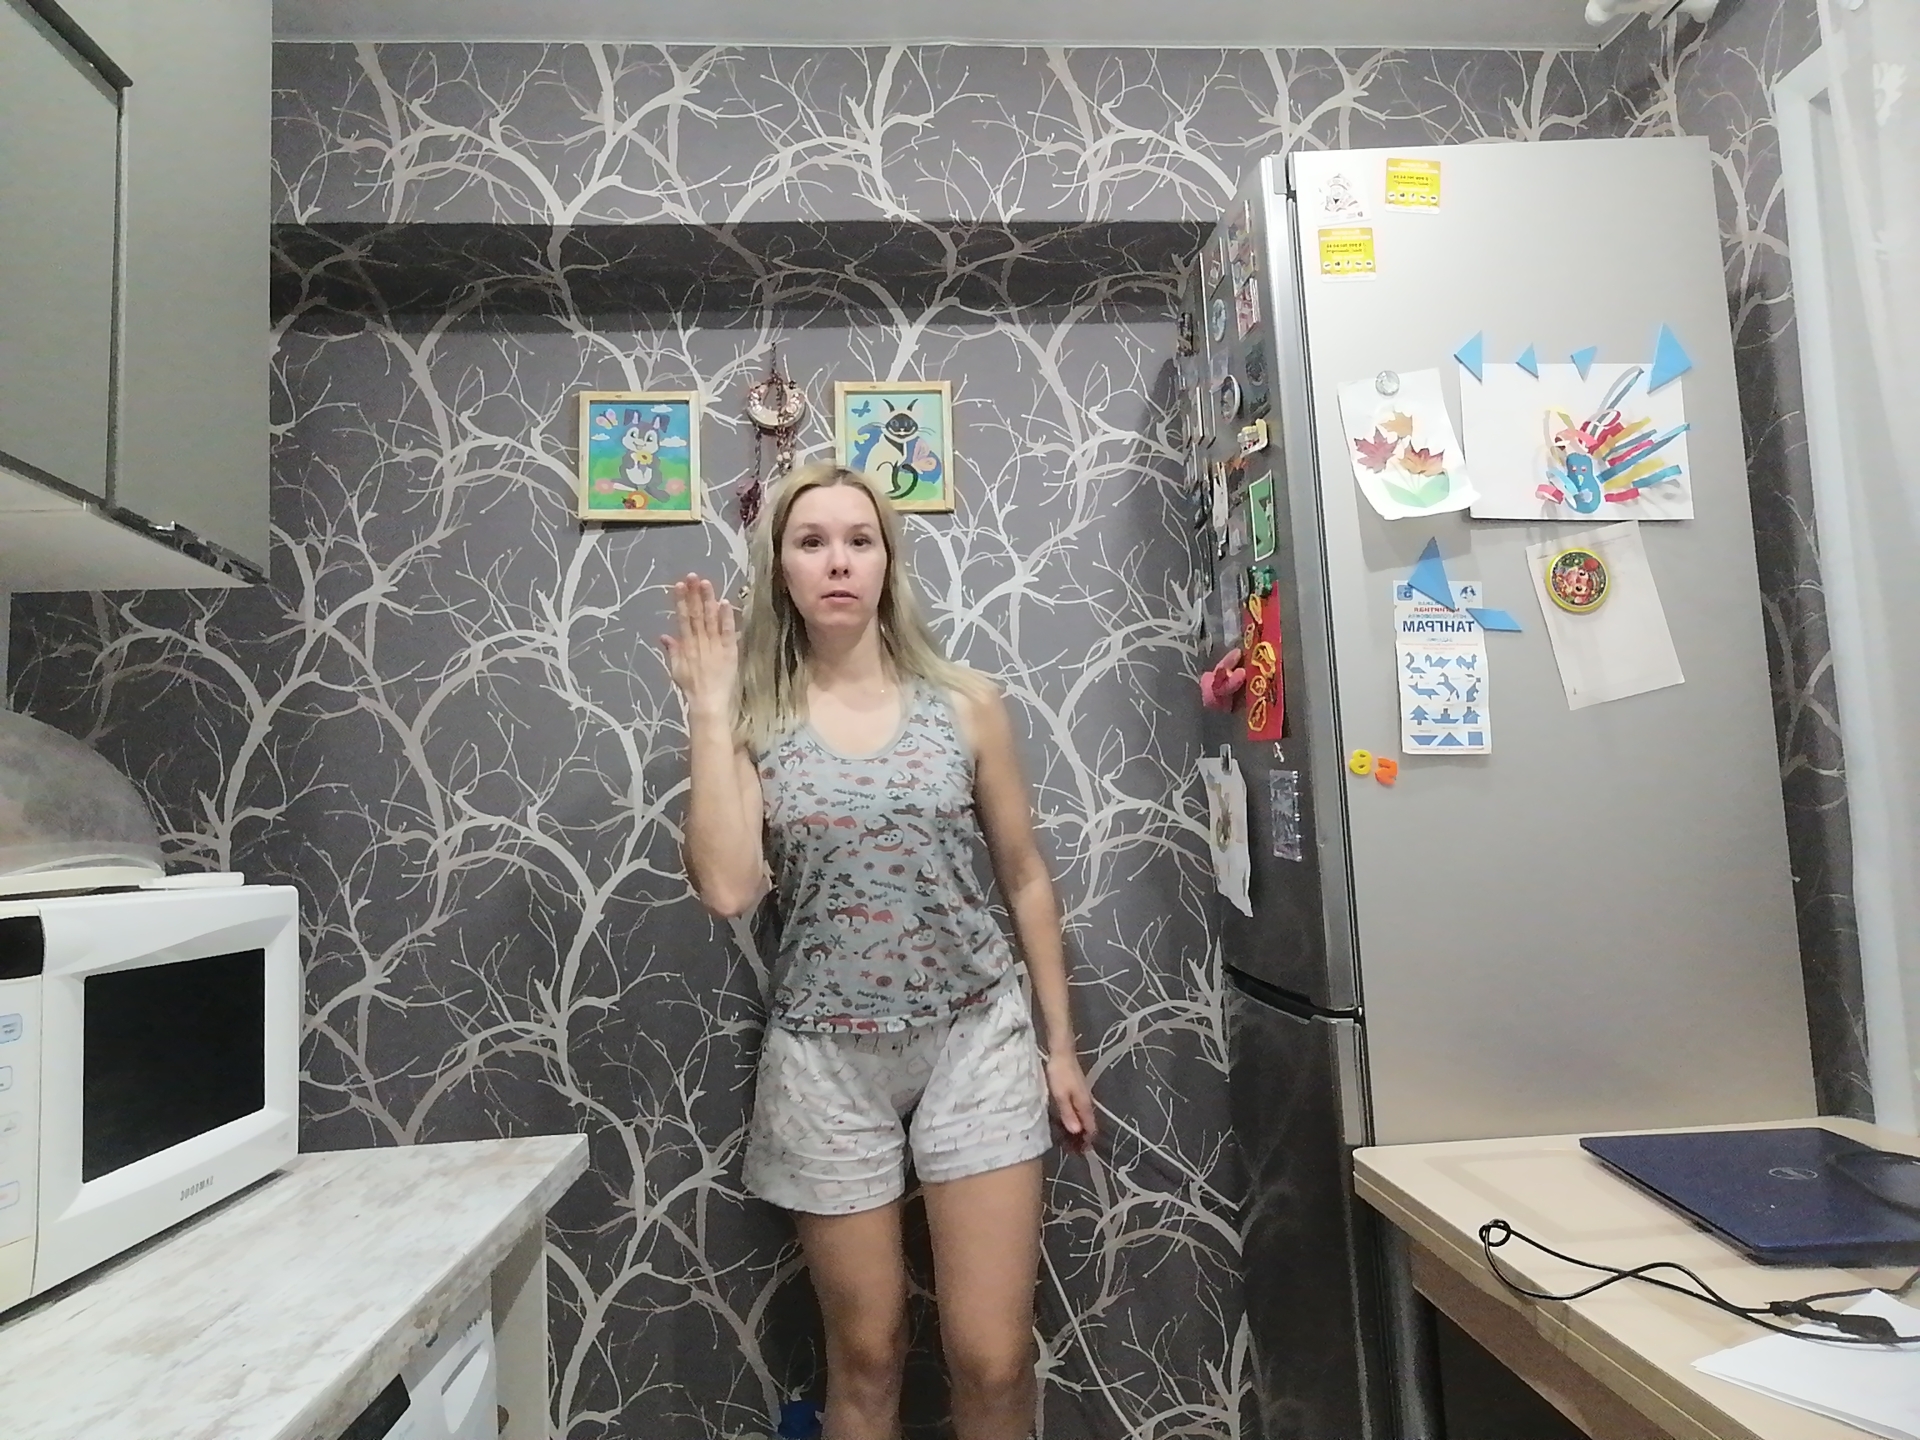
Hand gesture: stop_inverted